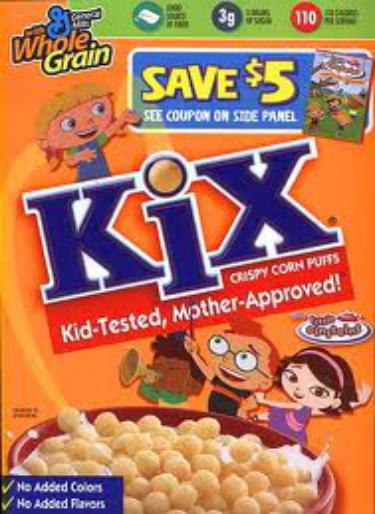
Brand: Honey Kix
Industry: Food